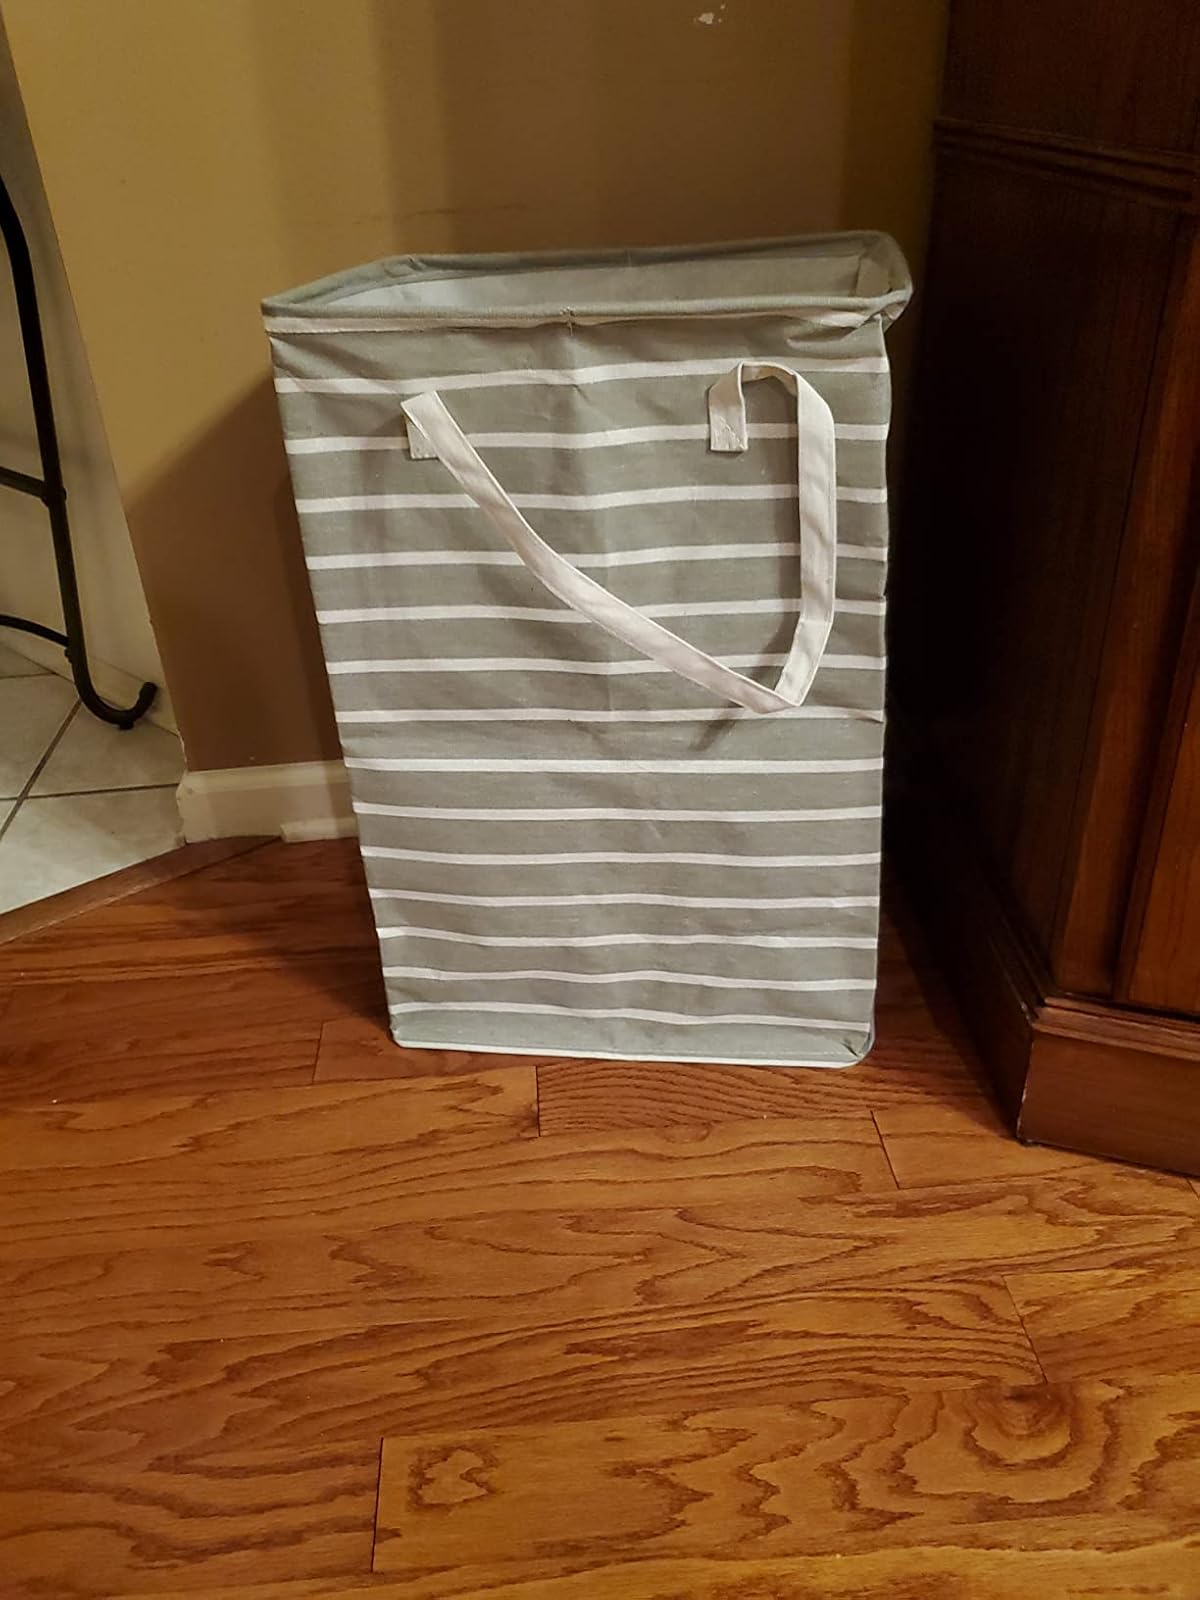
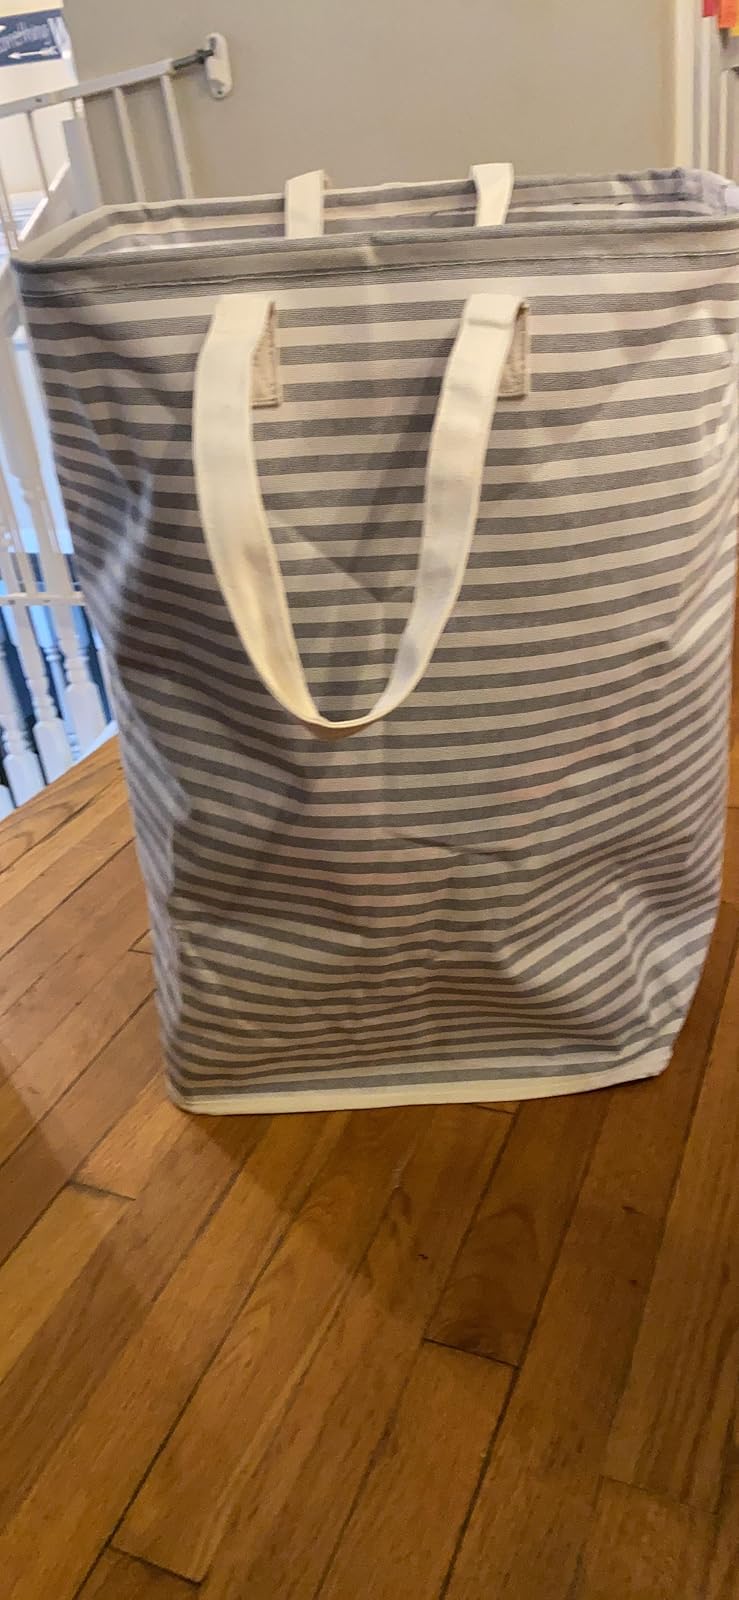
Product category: items_hamper
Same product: no